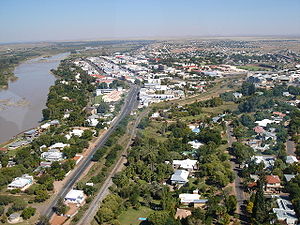
Upington
Udsigt over Upington
Upington er en by i den vestlige del af Sydafrika, med et indbyggertal på cirka 101.000. Byen ligger ved breden af Orangefloden og er opkaldt efter den tidligere general Thomas Upington.